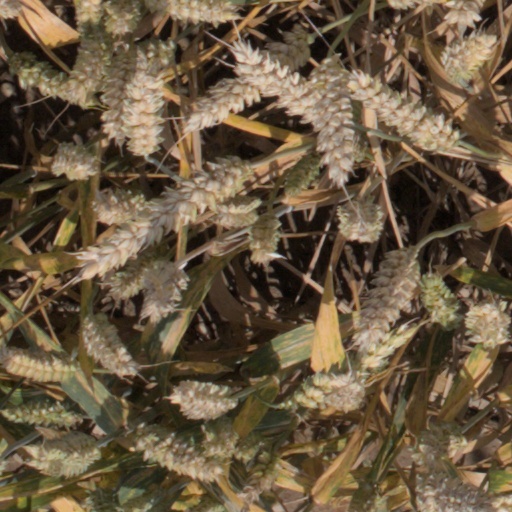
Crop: wheat